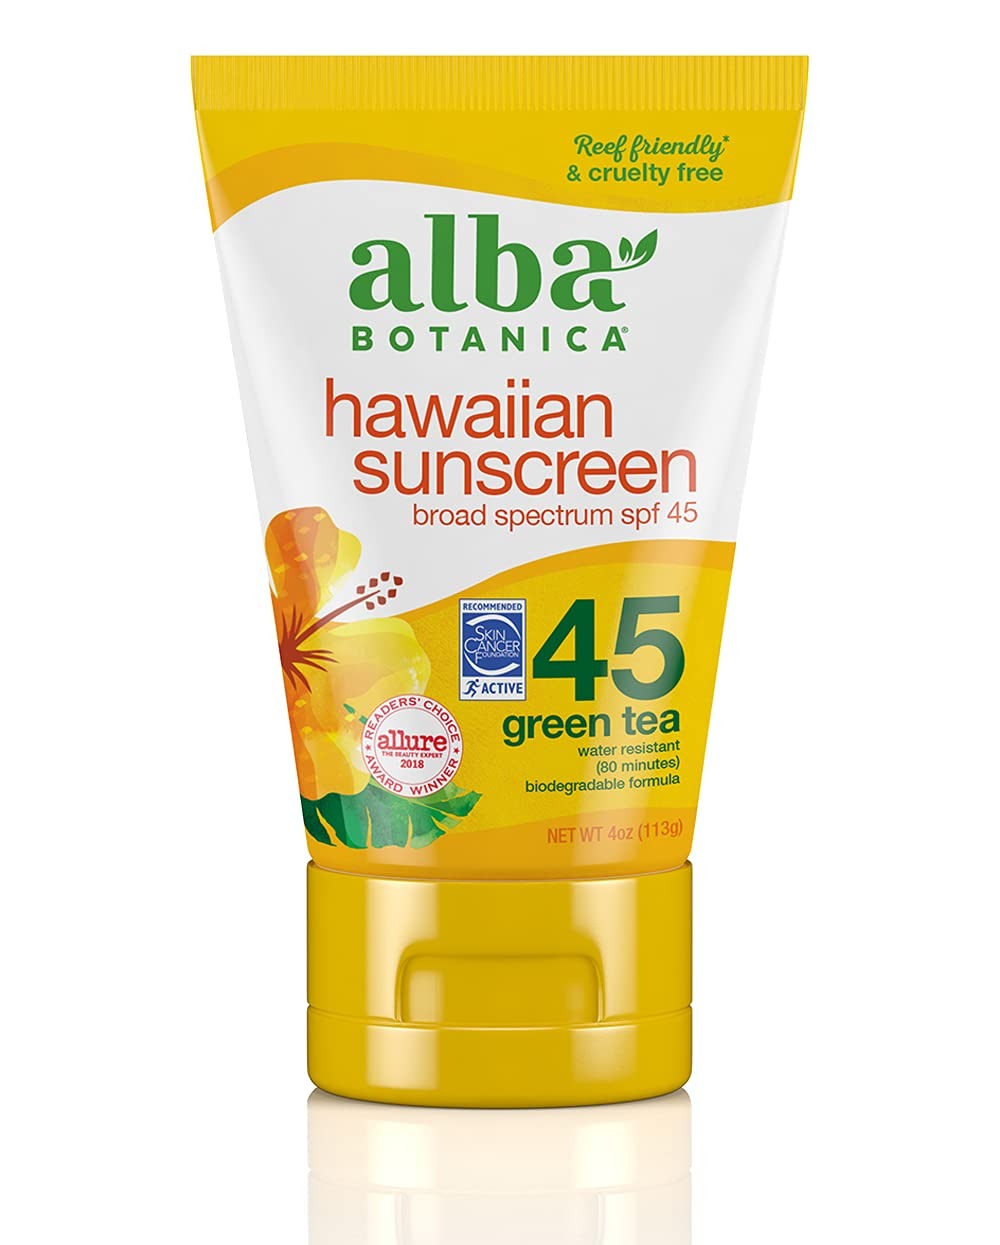
Item Name: Alba Botanica Hawaiian Sunscreen, Green Tea, SPF 45, 4 Ounce (Packaging May Vary)
Bullet Point 1: One 4 oz. tube of Alba Botanica Green Tea Hawaiian SPF 45 Sunscreen
Bullet Point 2: Lightweight sunscreen made with antioxidant-rich green tea and soothing aloe vera
Bullet Point 3: Provides broad spectrum protection, is water resistant for up to 80 minutes and is coral reef friendly
Bullet Point 4: Recommended by the Skin Cancer Foundation
Bullet Point 5: No oxybenzone, octinoxate, gluten or synthetic fragrances
Value: 4.0
Unit: Ounce

Price: 10.65